Penn State Nittany Lions men's soccer

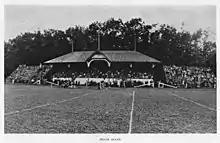
Penn State football hosts Bucknell University at New Beaver Field, November 12, 1910

New Beaver Field was a stadium in Penn State University Park. It served as the first home of Penn State's men's soccer team, hosting the team until they moved in 1960 to Beaver Stadium. The first varsity soccer home game played by Penn State took place in April 1914 at New Beaver Field when the Nittany Lions defeated the Lafayette Leopards 6–0. The team played for an enthusiastic, but small crowd.